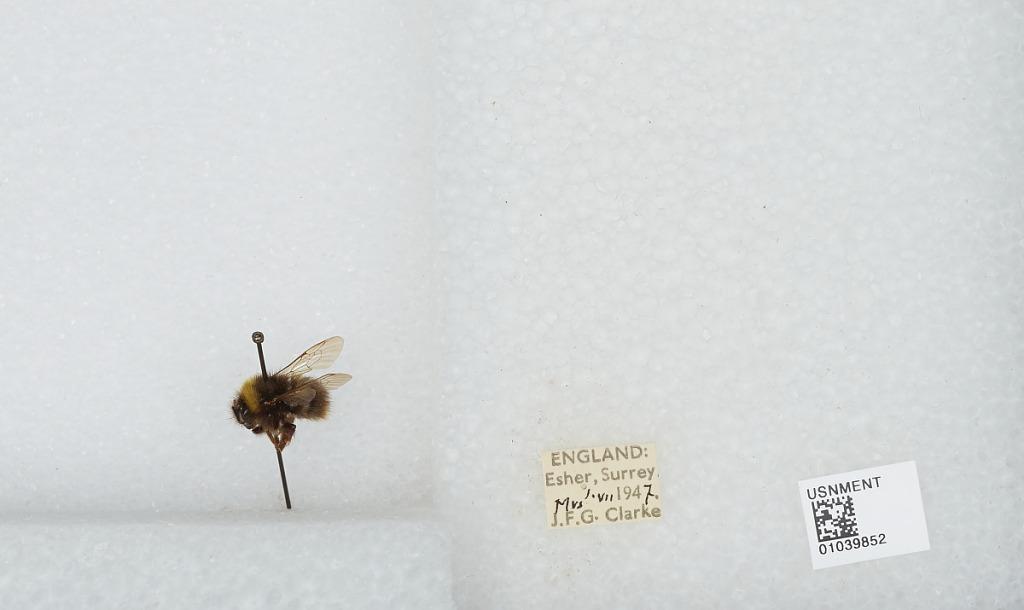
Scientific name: Bombus (Pyrobombus) pratorum (Linnaeus)
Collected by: J. Clarke
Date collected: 1947-7-1
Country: United Kingdom
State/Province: England
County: Surrey
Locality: Esher
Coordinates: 51.3691, -0.365